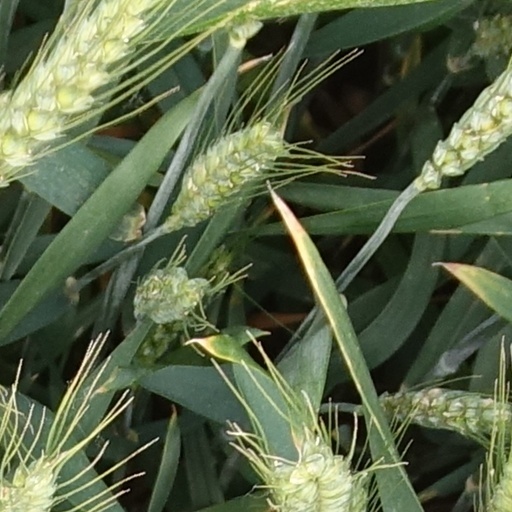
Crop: wheat